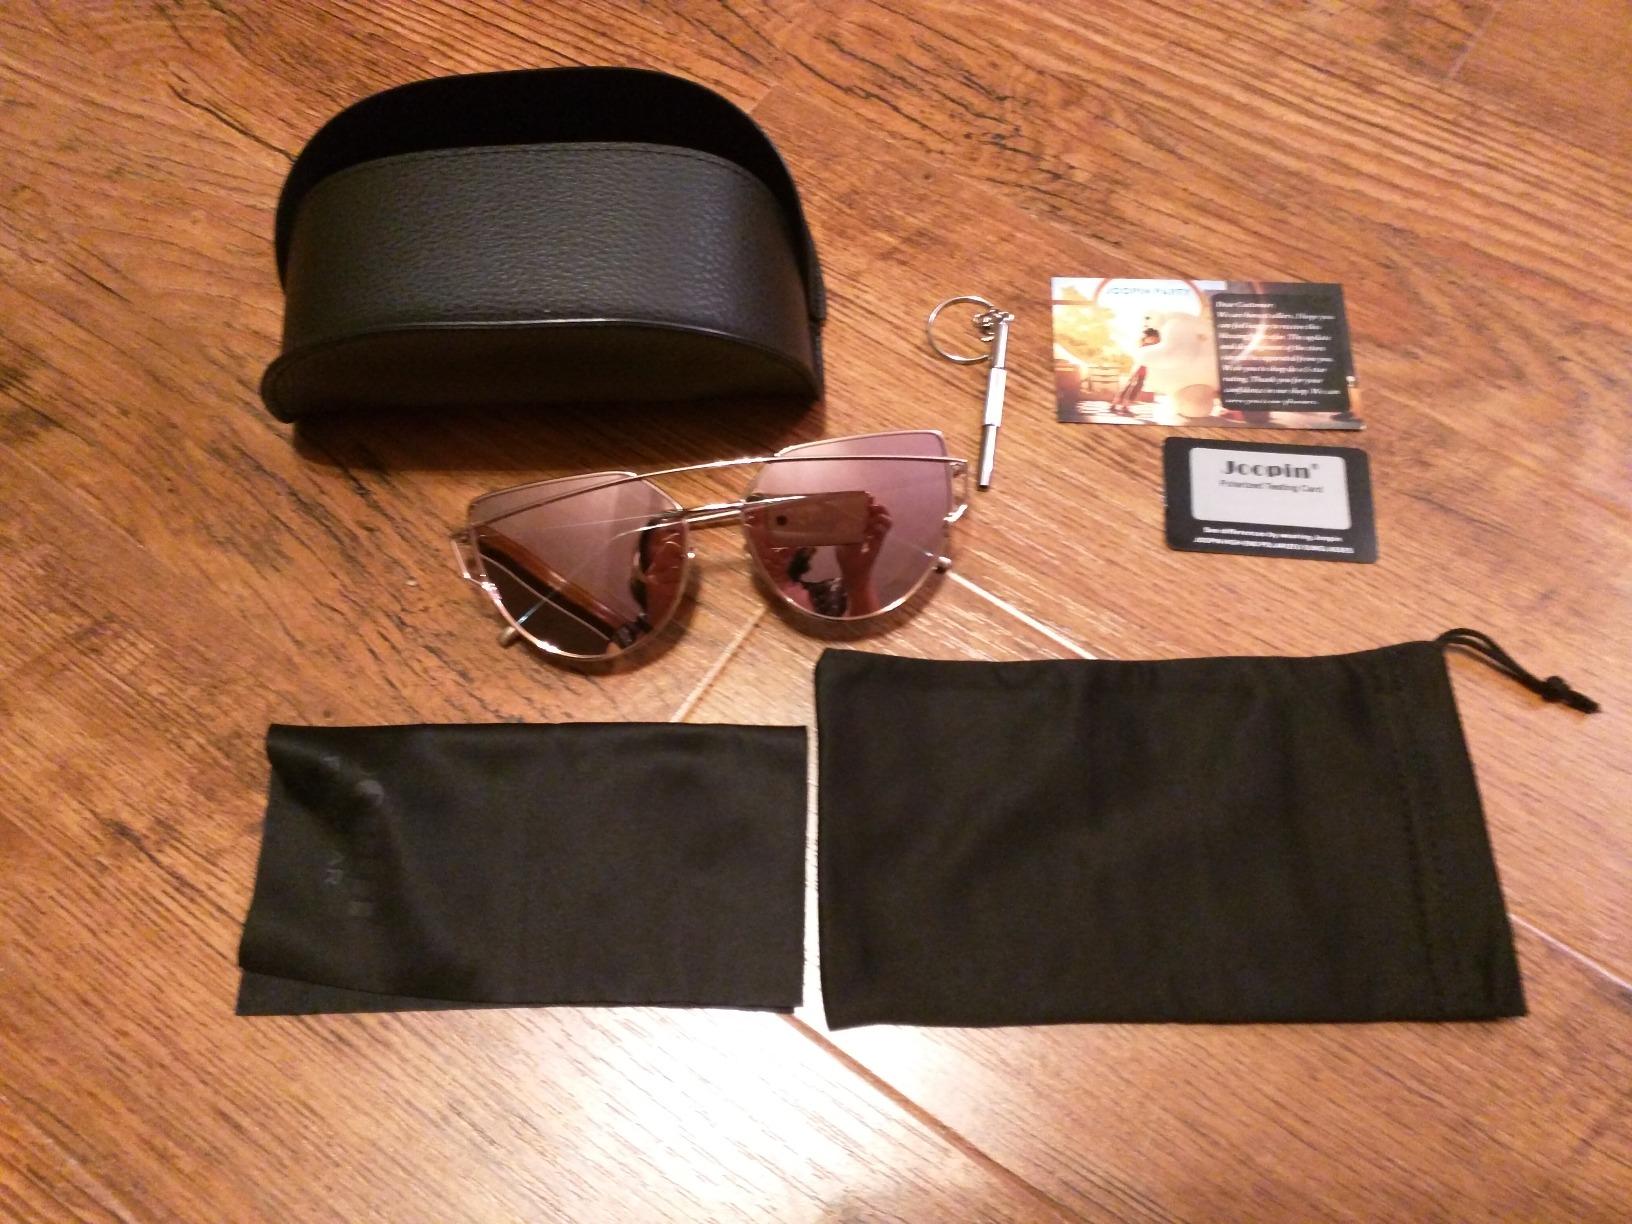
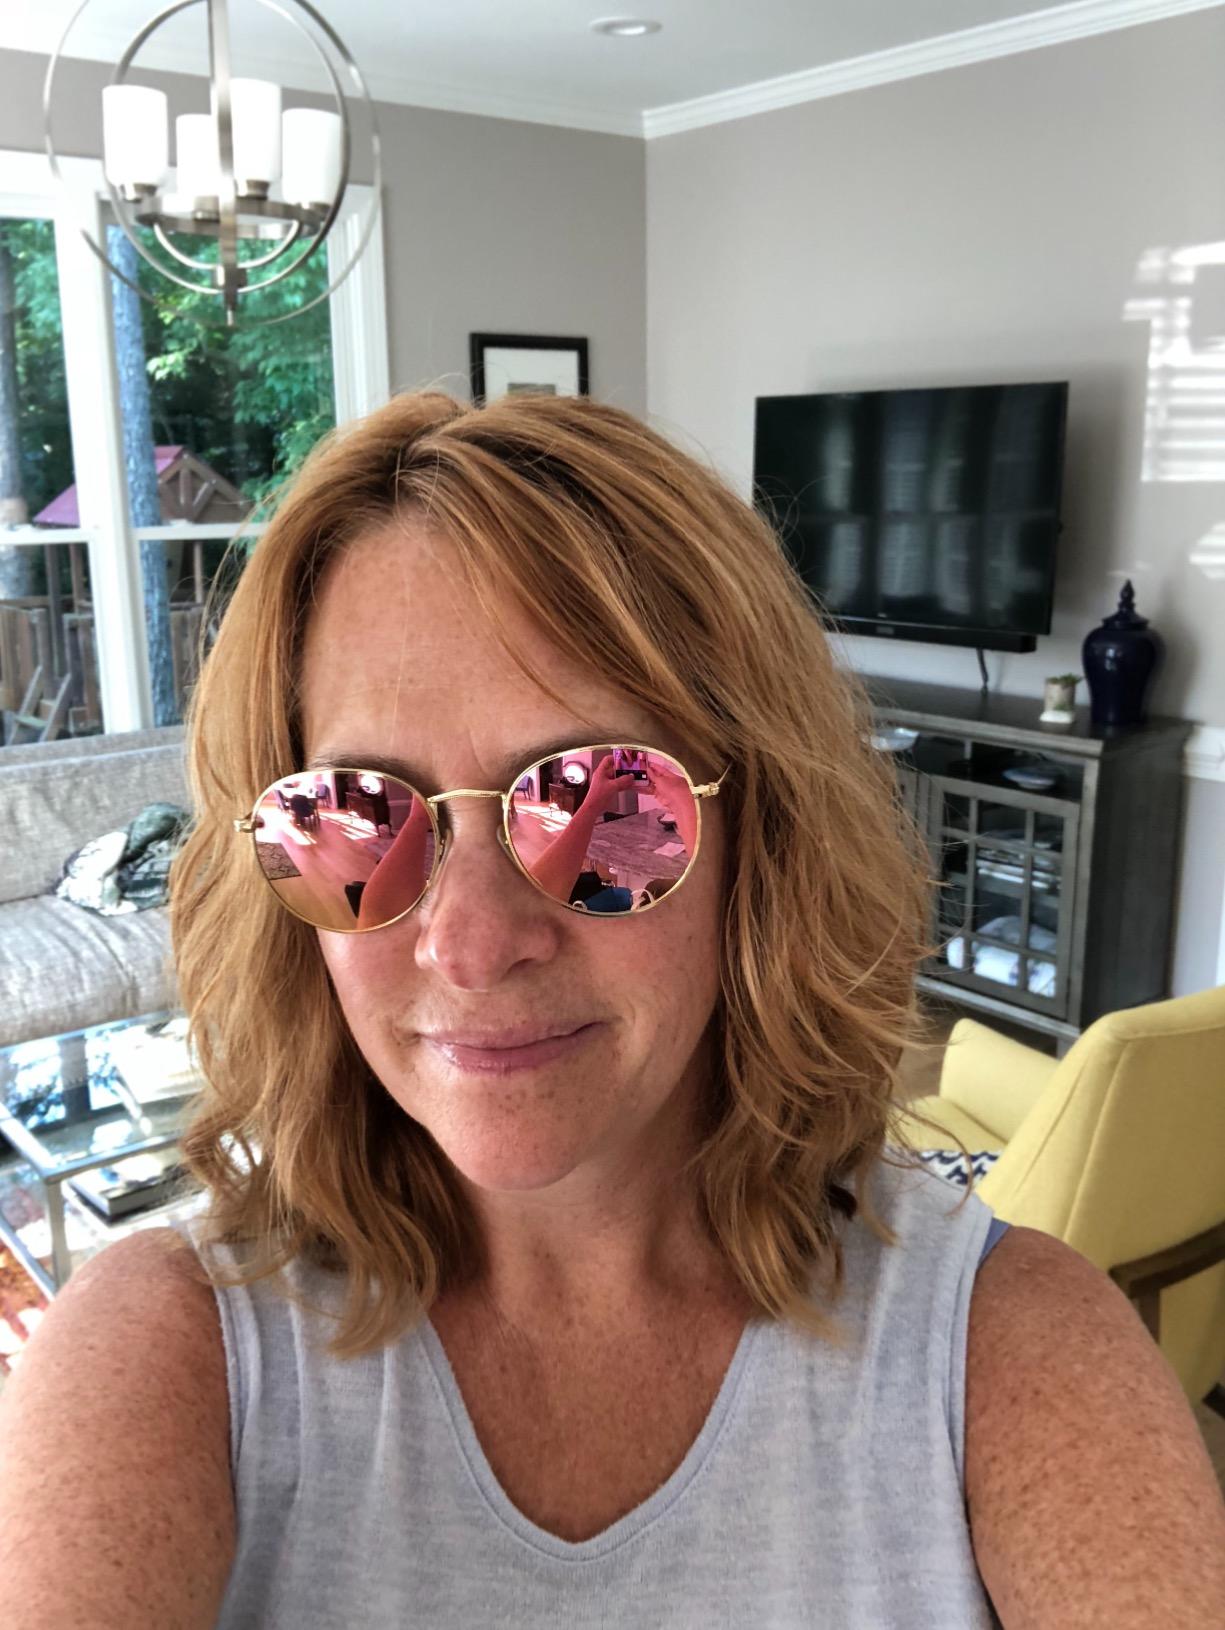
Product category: accessories_sunglasses
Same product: no